Guin Saga

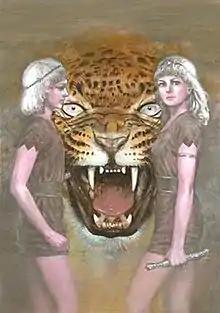
Cover art of the first "Guin Saga" novel

is a best-selling heroic fantasy novel series by the Japanese author Kaoru Kurimoto, in continuous publication since 1979. A record 100 volumes were originally planned, but the current total stands at 149 volumes and 27 side-story novels, with the last nineteen volumes and five side stories being published posthumously. Kurimoto was working on the 130th volume of "Guin Saga" up until May 23, 2009, after which point she became too ill to write and died three days later. After the 100th book in the series was published in 2005, an event to celebrate this was held in Tokyo, with 600 attending. "Guin Saga" is the longest single-writer's work in the world, with total sales of 30million copies.